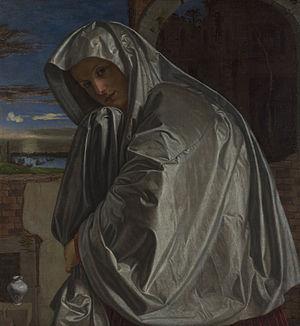
Giovanni Gerolamo Savoldo est un peintre lombard de la haute Renaissance.